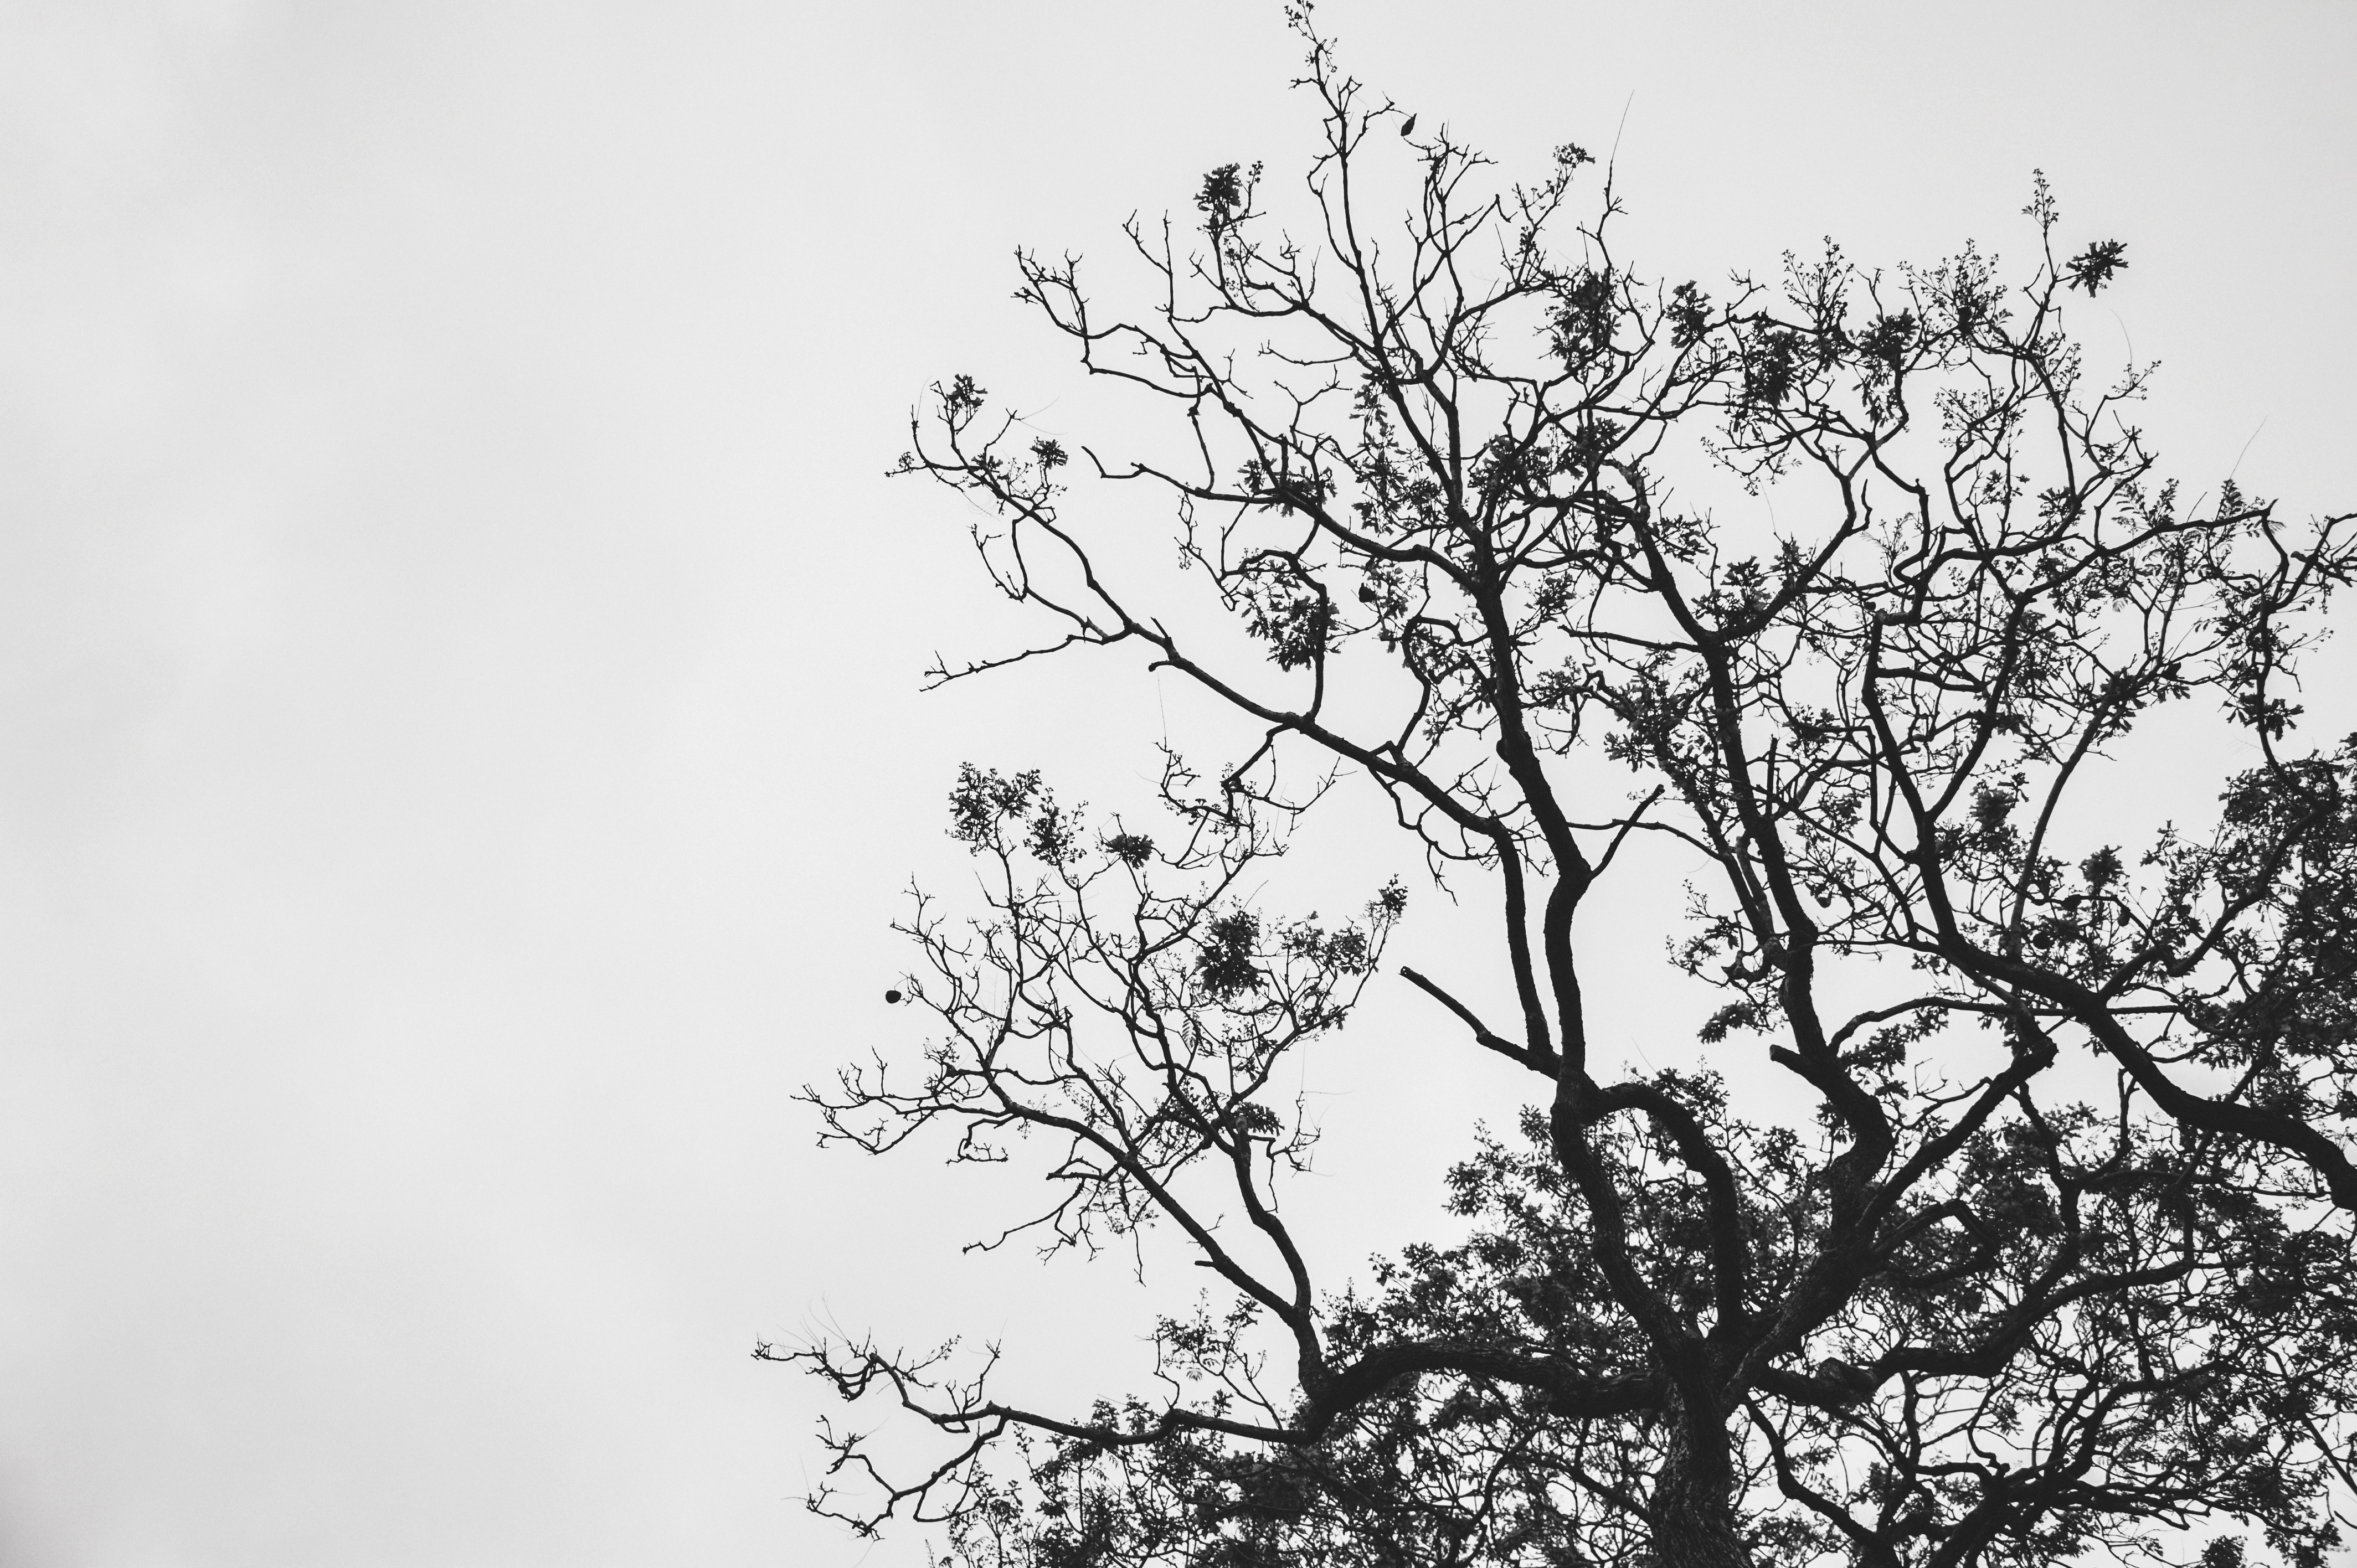
nature, plant, tree, sky, leaf, landscape, branch, black and white, monochrome photography, woody plant, twig, flora, monochrome, stock photography, blossom, winter